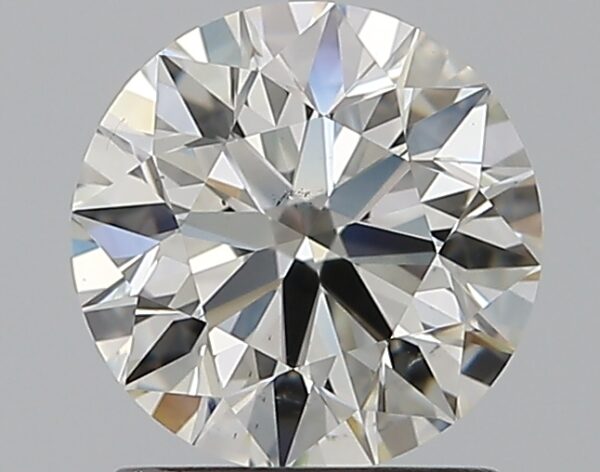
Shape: round
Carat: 1.25
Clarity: VS2
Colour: I
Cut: EX
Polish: EX
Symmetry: EX
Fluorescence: F
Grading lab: GIA
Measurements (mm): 6.8 x 6.84 x 4.3